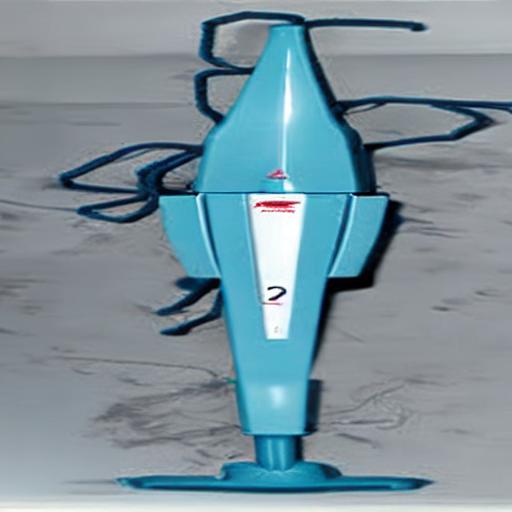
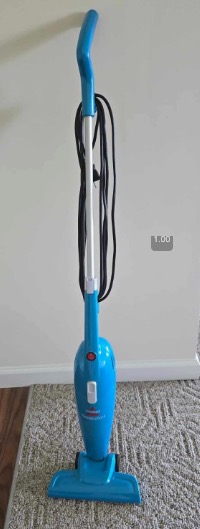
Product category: items_vacuum
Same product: no